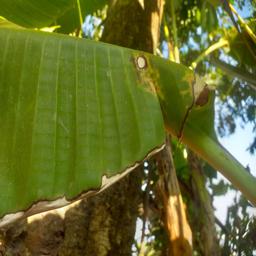
Label: MALBHOG LEAF